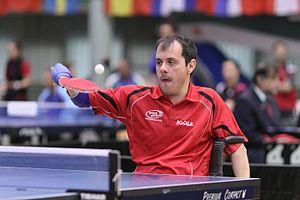
Jean-François Ducay, né le 22 juin 1979 à Brive-la-Gaillarde, est un pongiste handisport français.